Patrick Bailey

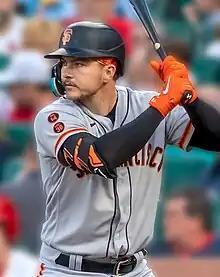
Bailey with the Giants in 2023

Patrick Bailey (born May 29, 1999) is an American professional baseball catcher for the San Francisco Giants of Major League Baseball (MLB). He played college baseball at North Carolina State University, and was selected 13th overall by the Giants in the first round of the 2020 MLB draft. He made his MLB debut in 2023.